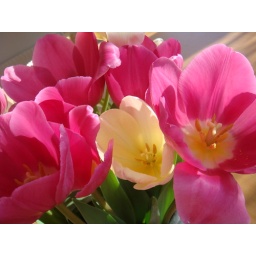
Tuilps in pink and white